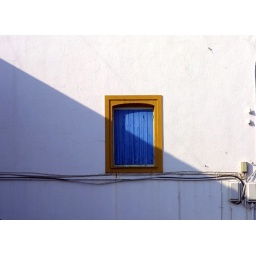
a diagonal shadow crosses a bright blue window in Crete, Greece